Dan Meyer (first baseman)

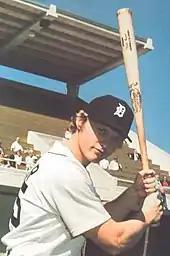
Meyer as a member of the Detroit Tigers, circa 1975.

Meyer began the 1974 season in the minor leagues with the Evansville Triplets of the Triple-A American Association. In 129 games with the Triplets, he batted .302 with 75 runs scored, 146 hits, 26 doubles, seven triples, nine home runs, 57 RBIs, and 10 stolen bases. Meyer was a September call-up for the Detroit Tigers that year. On September 14, 1974, he made his MLB debut with the Tigers in a game against the New York Yankees, where in one at bat he went hitless. He registered his first hit on September 20, in a game against the Milwaukee Brewers. Meyer also hit two home runs in that game, the first coming in the third inning off of Brewers' starter Bill Champion, and the second coming off of Brewers' reliever Bill Travers in the seventh inning. In 13 games with Detroit that year, Meyer batted .200 with five runs scored, 10 hits, one double, one triple, three home runs, seven RBIs, and one stolen base. All of his 12 defensive games were played in left field.